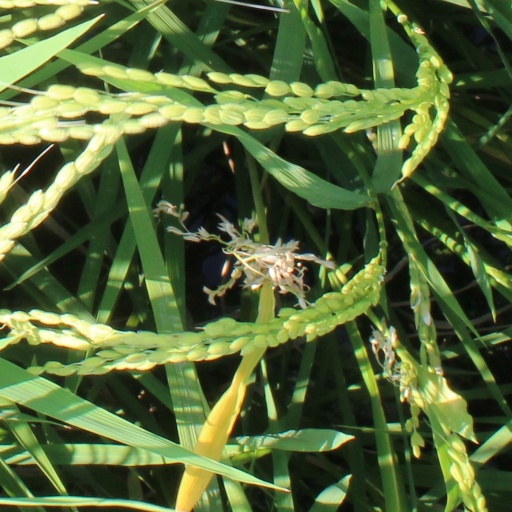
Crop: rice